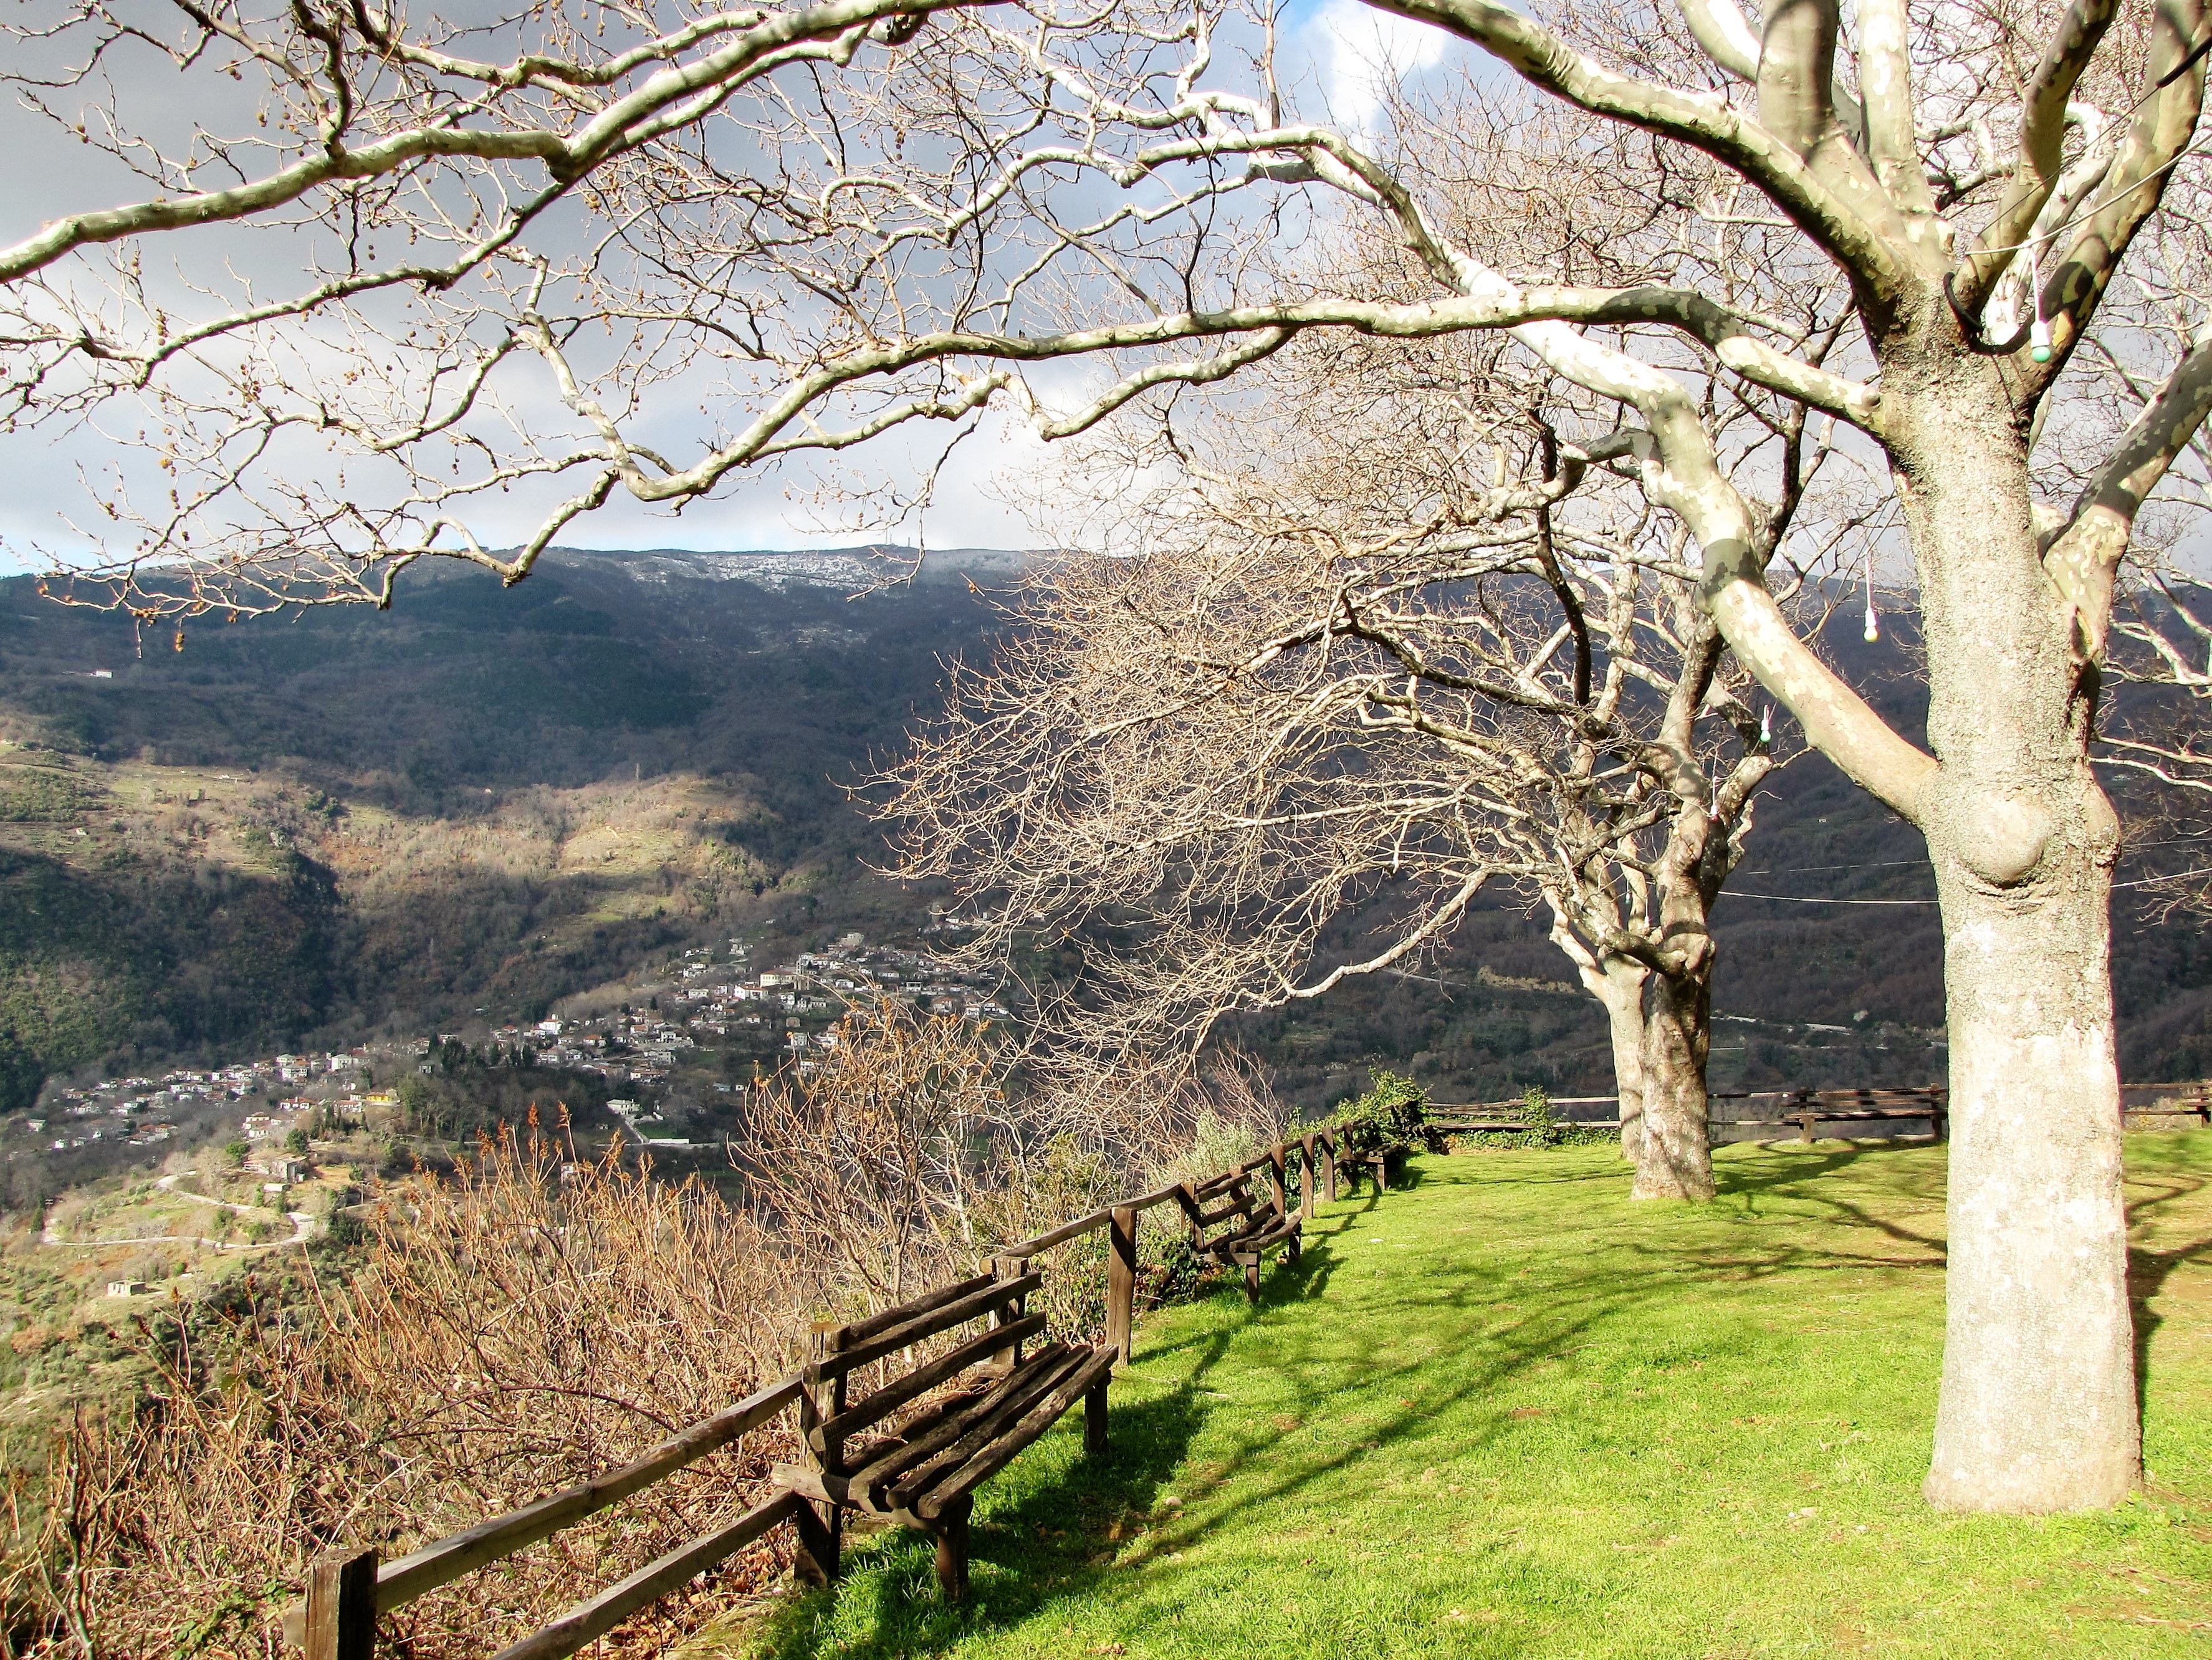
tree, branch, blossom, plant, flower, cherry blossom, woodland, woody plant